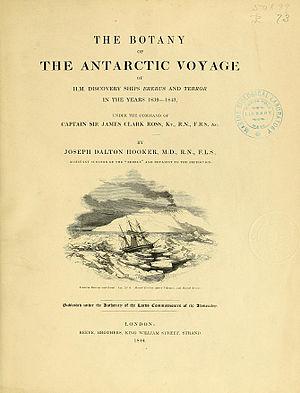
L'expédition Erebus et Terror, ou expédition Ross, est la plus importante expédition britannique en Antarctique du XIXᵉ siècle et le dernier grand voyage d'exploration fait entièrement à la voile. Menée entre 1839 et 1843 par James Clark Ross — le neveu de l'explorateur John Ross —, la mission a pour but l'exploration et la recherche scientifique, notamment sur le magnétisme, vers une région inexplorée qui deviendra la mer de Ross et la dépendance de Ross. Lors de l'expédition, Ross découvre notamment la chaîne Transantarctique, l'île de Ross et ses volcans : les monts Erebus et Terror.
Flora Antarctica est un recueil des découvertes botaniques de l'expédition Erebus et Terror. Édité en quatre parties de 1843-1859 par Joseph Dalton Hooker, il totalise six volumes et couvre environ 3 000 espèces et contient 530 plaques représentant 1 095 des espèces décrites.